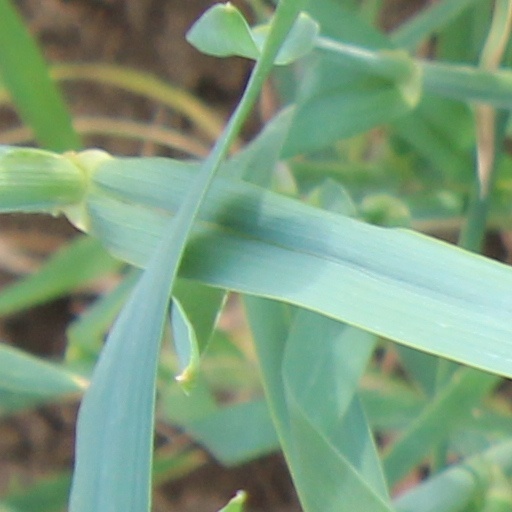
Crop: wheat